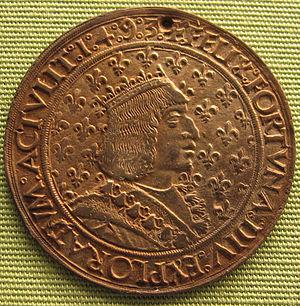
Jean Perréal, est un peintre français né vers 1455 ou 1460 et mort vers 1528. Organisateur d'entrées solennelles, architecte de plusieurs monuments, poète, Jean Perréal est surtout célèbre pour être un peintre officiel des rois Charles VIII, Louis XII et François Iᵉʳ. Son œuvre se situe à la charnière entre la fin du Moyen Âge et l'essor de la Renaissance. Ayant fait un voyage en Italie autour de l'an 1500, il peint des portraits novateurs qui inspirent Corneille de Lyon ou Jean Clouet.
La Renaissance à Lyon concerne l'histoire de la cité lyonnaise durant la Renaissance.